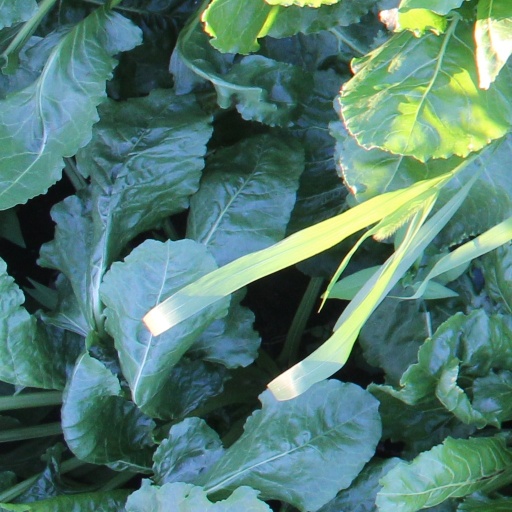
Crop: sugar beet